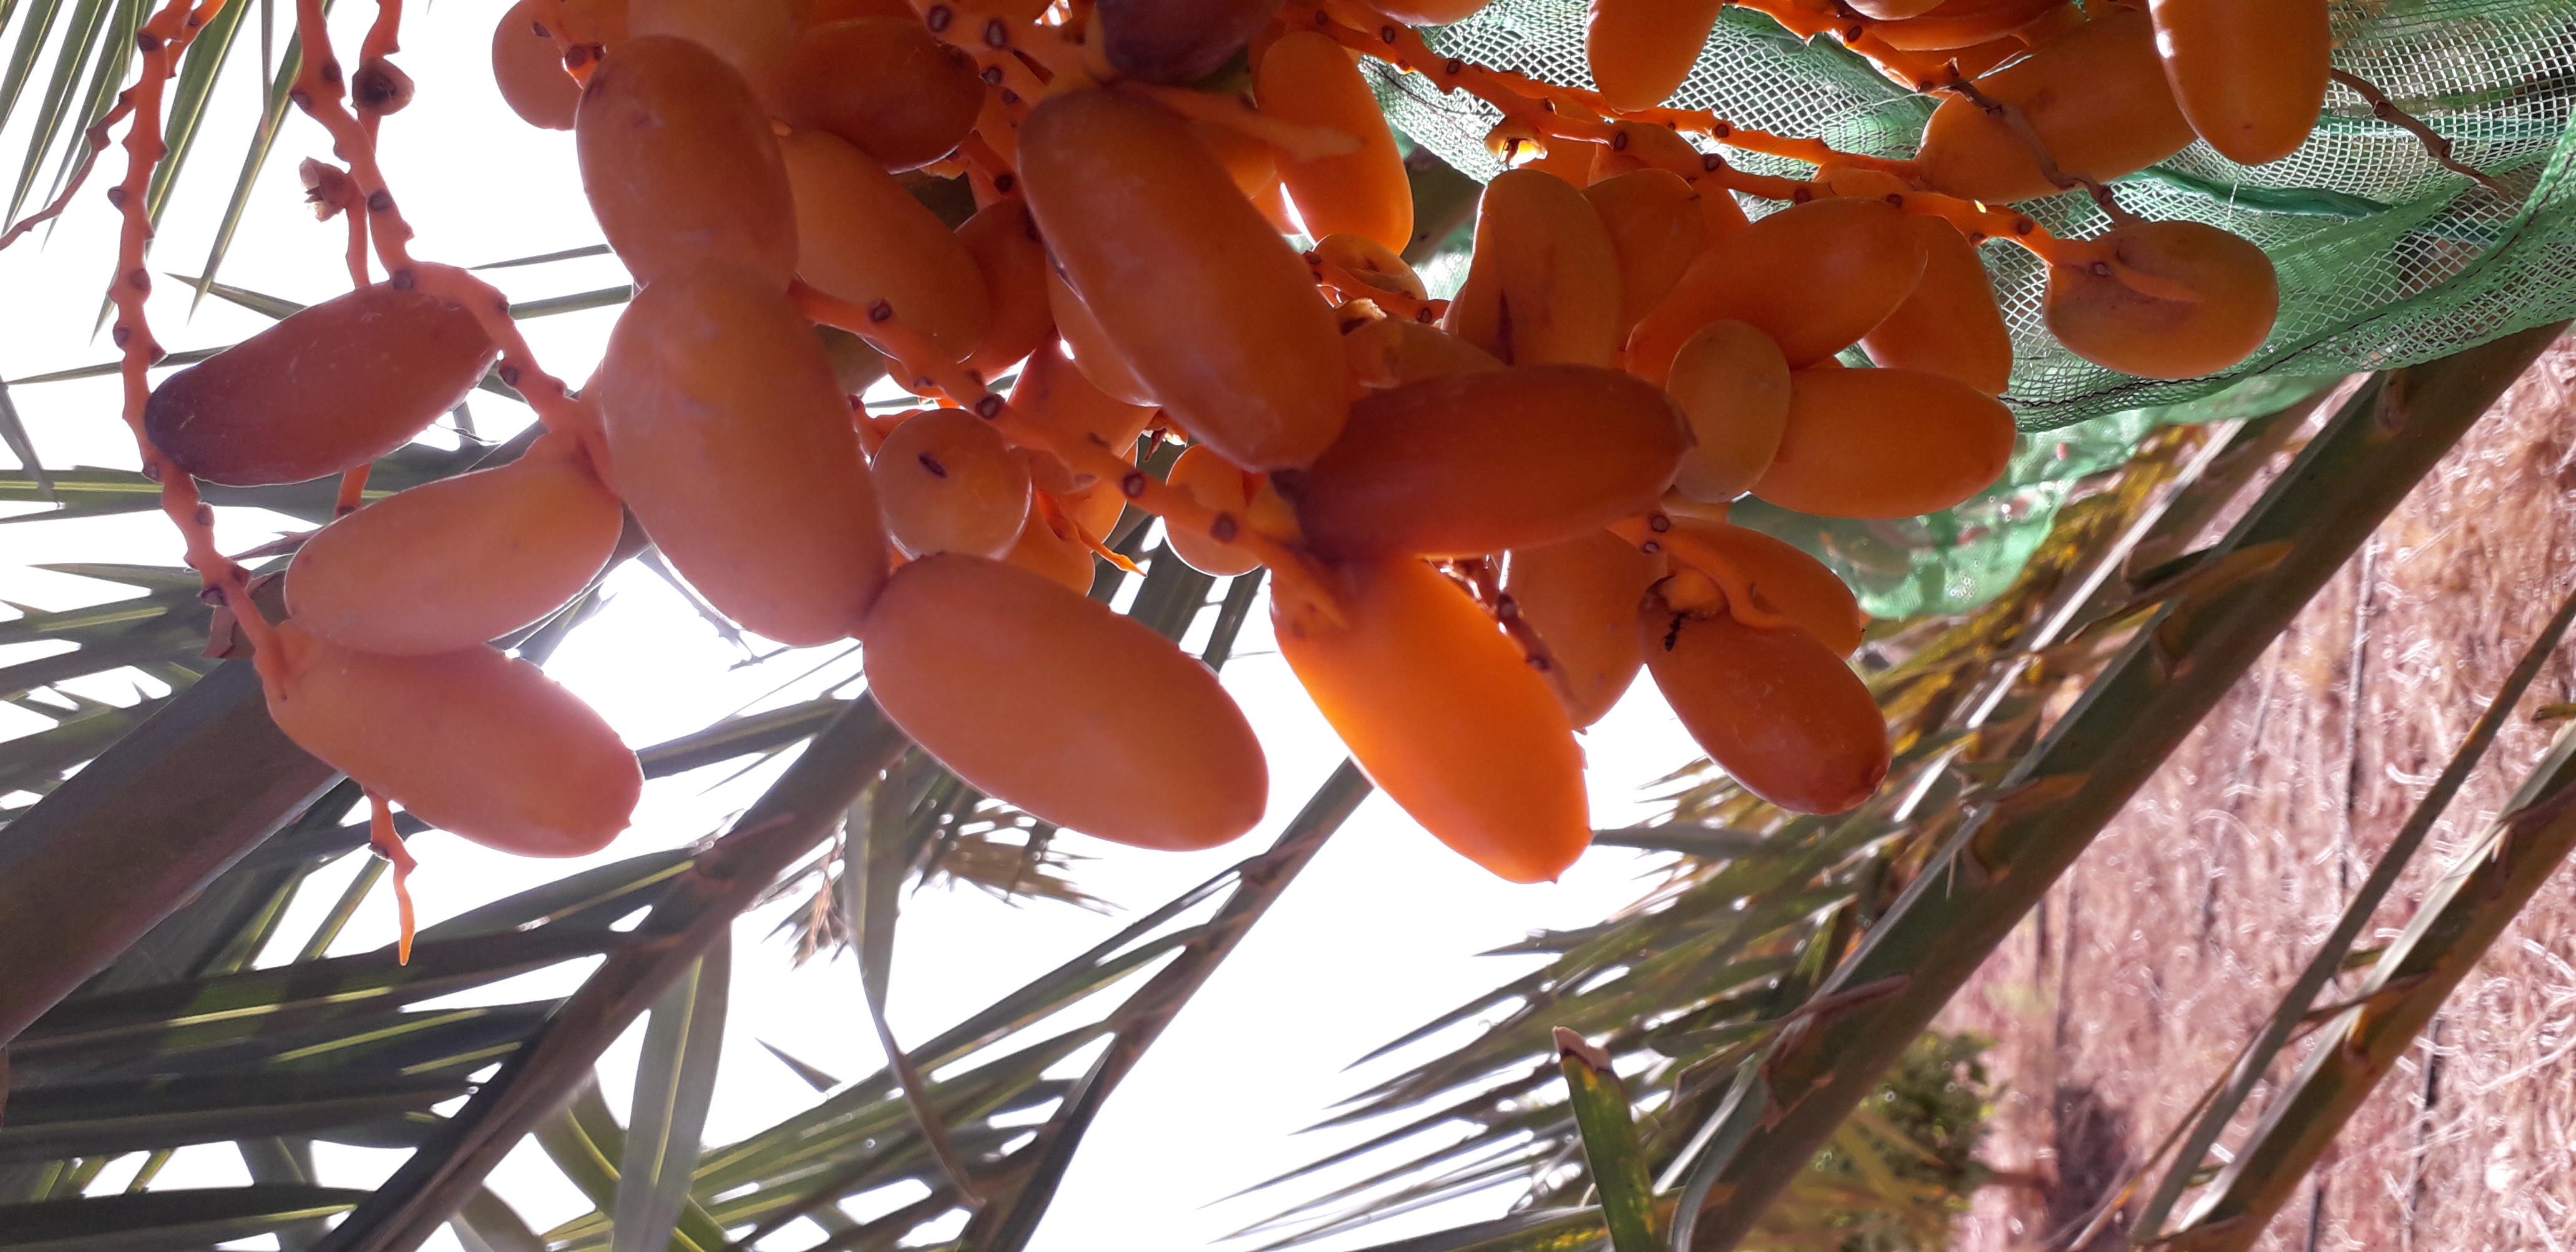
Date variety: kholt